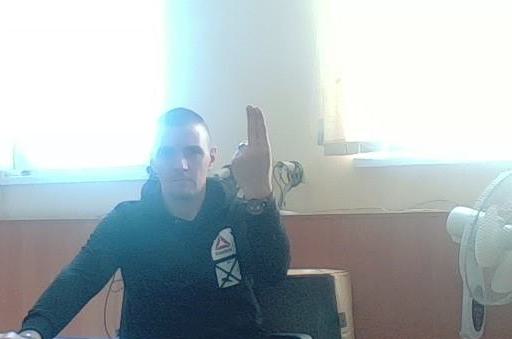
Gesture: two_up_inverted